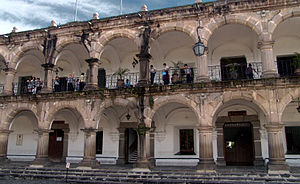
Svalegang
En 1. sals altangang - med veranda nedenunder.
En svalegang eller altangang er en kortere eller længere halvåben overdækket gang, som ligger i mindst førstesals højde langs et hus.